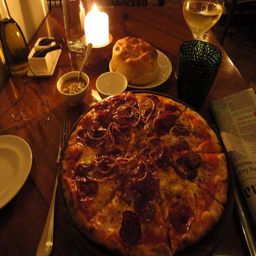
A pizza that has been set on a table.
A whole pepperoni pizza, bread, wine glass and a candle on a table.
A pepperoni sitting on top of table with a lighted candle.
A pizza dinner sitting on top of a wooden table.
A prepared pizza on a plate is lying on a table.